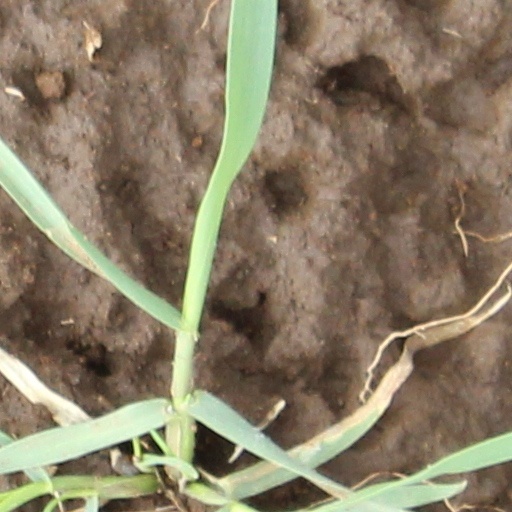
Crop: wheat